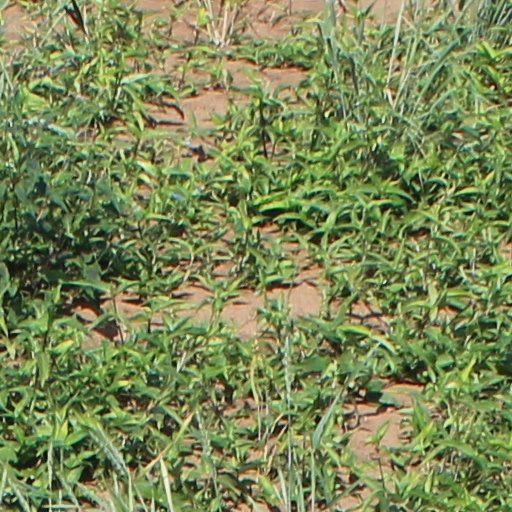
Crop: wheat